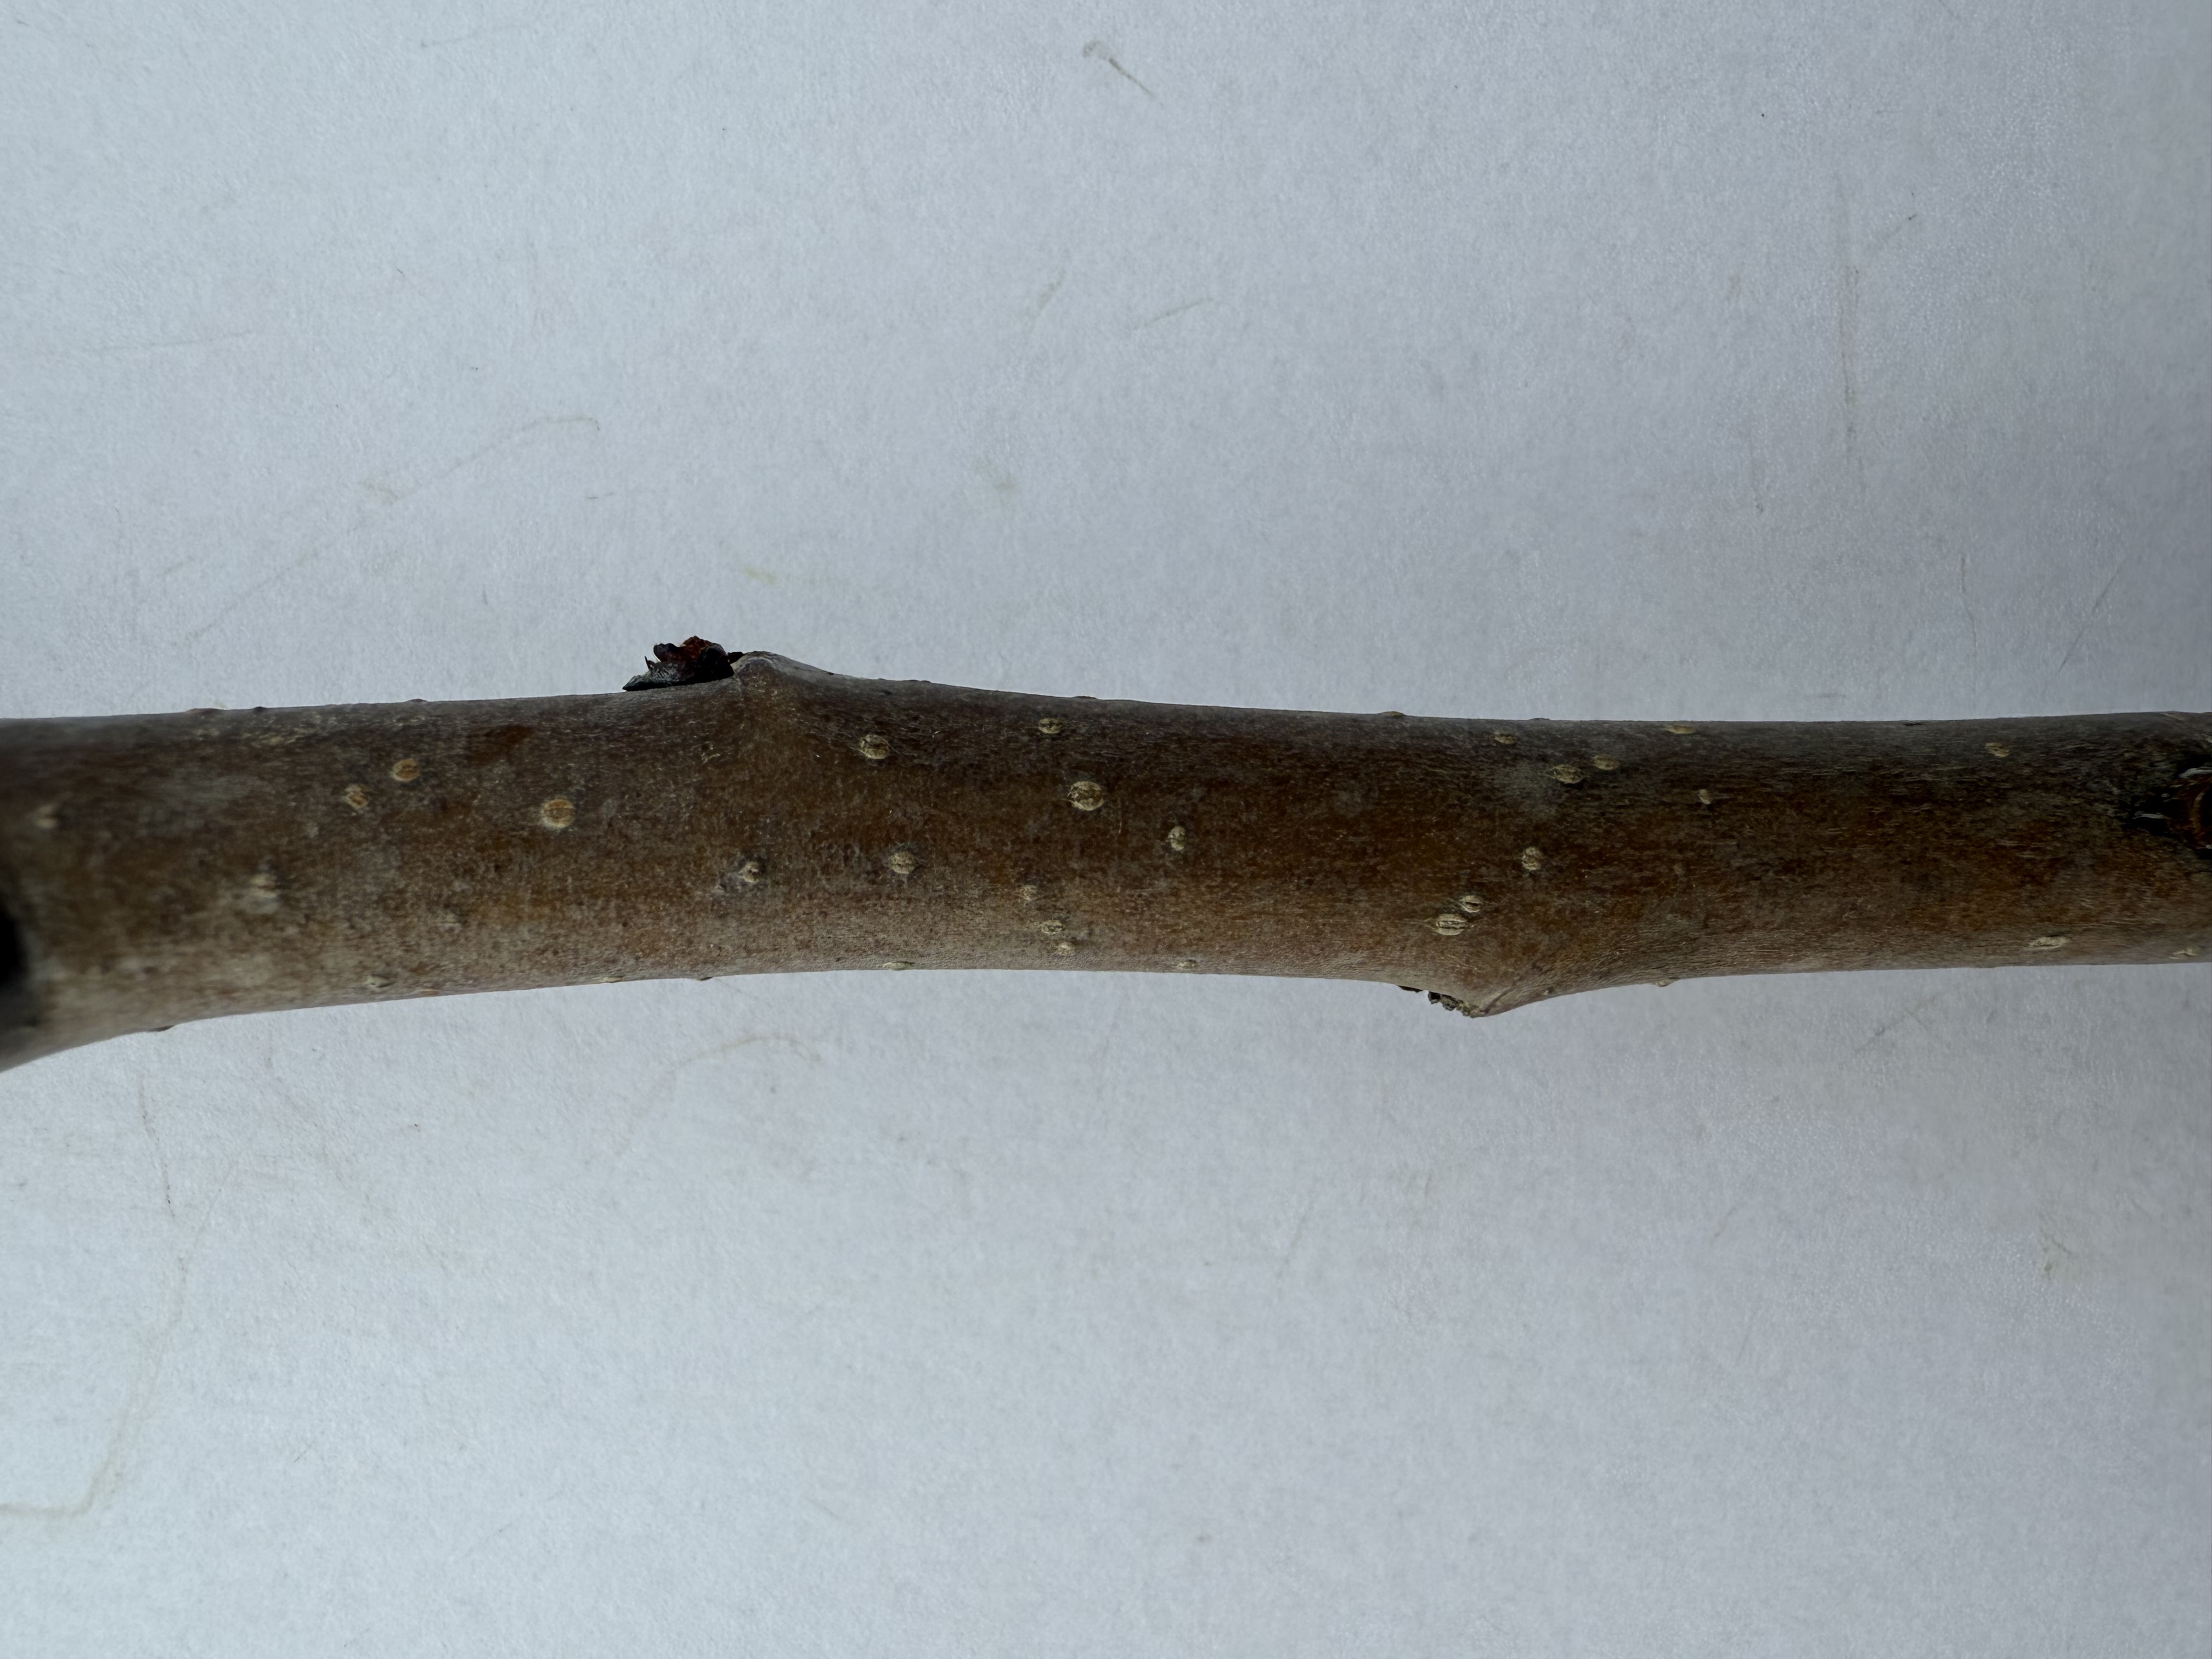
Variety: Akca Pear